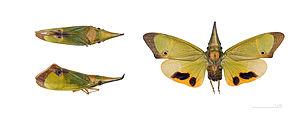
Odontoptera carrenoi est une espèce d'insectes hémiptères de la famille des Fulgoridae.